Frocester railway station

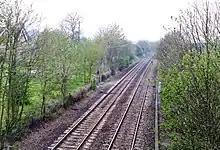
The site of the station in 1995

Frocester railway station served the village of Frocester in Gloucestershire, England. The station was on the Bristol and Gloucester Railway, originally a broad gauge line overseen by Isambard Kingdom Brunel, but later taken over by the Midland Railway and converted to standard gauge.